Gabriel Fielding

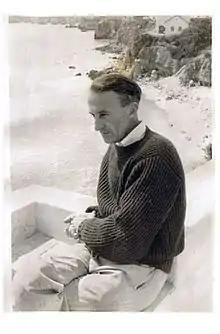
Fielding

Alan Gabriel Barnsley (pen name Gabriel Fielding, 25 March 1916 – 27 November 1986) was an English novelist whose works include: "In the Time of Greenbloom", "The Birthday King", "Through Streets Broad and Narrow" and "The Women of Guinea Lane".